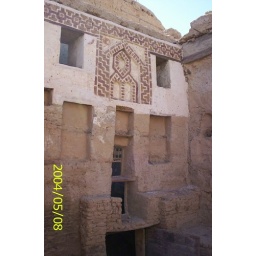
Interior wall of the best (roofless) house in al-Kasr